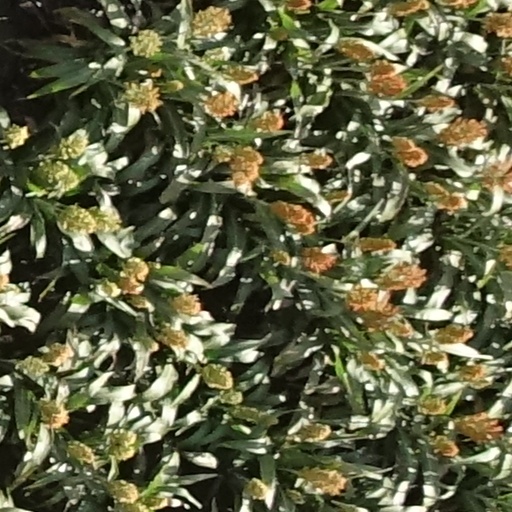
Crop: sorghum